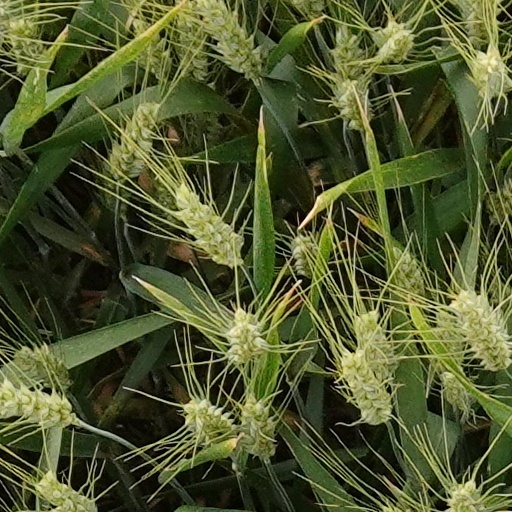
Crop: wheat